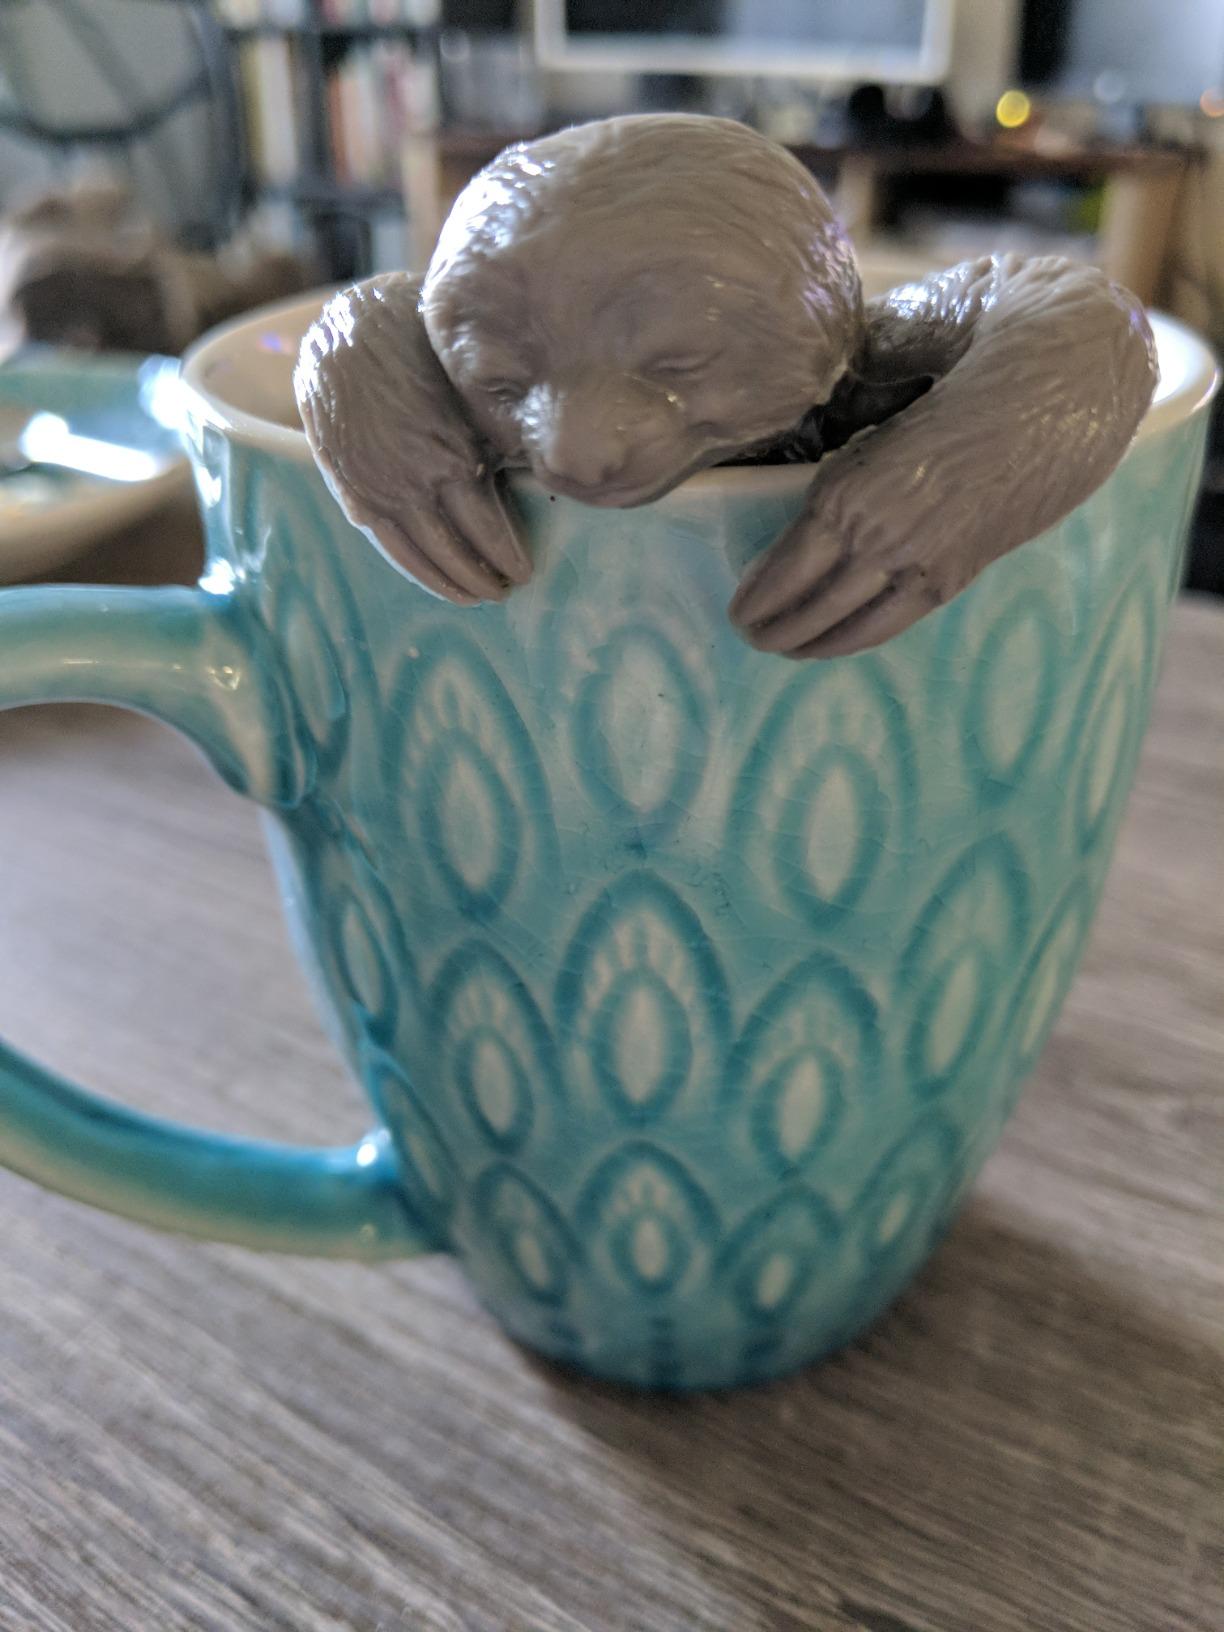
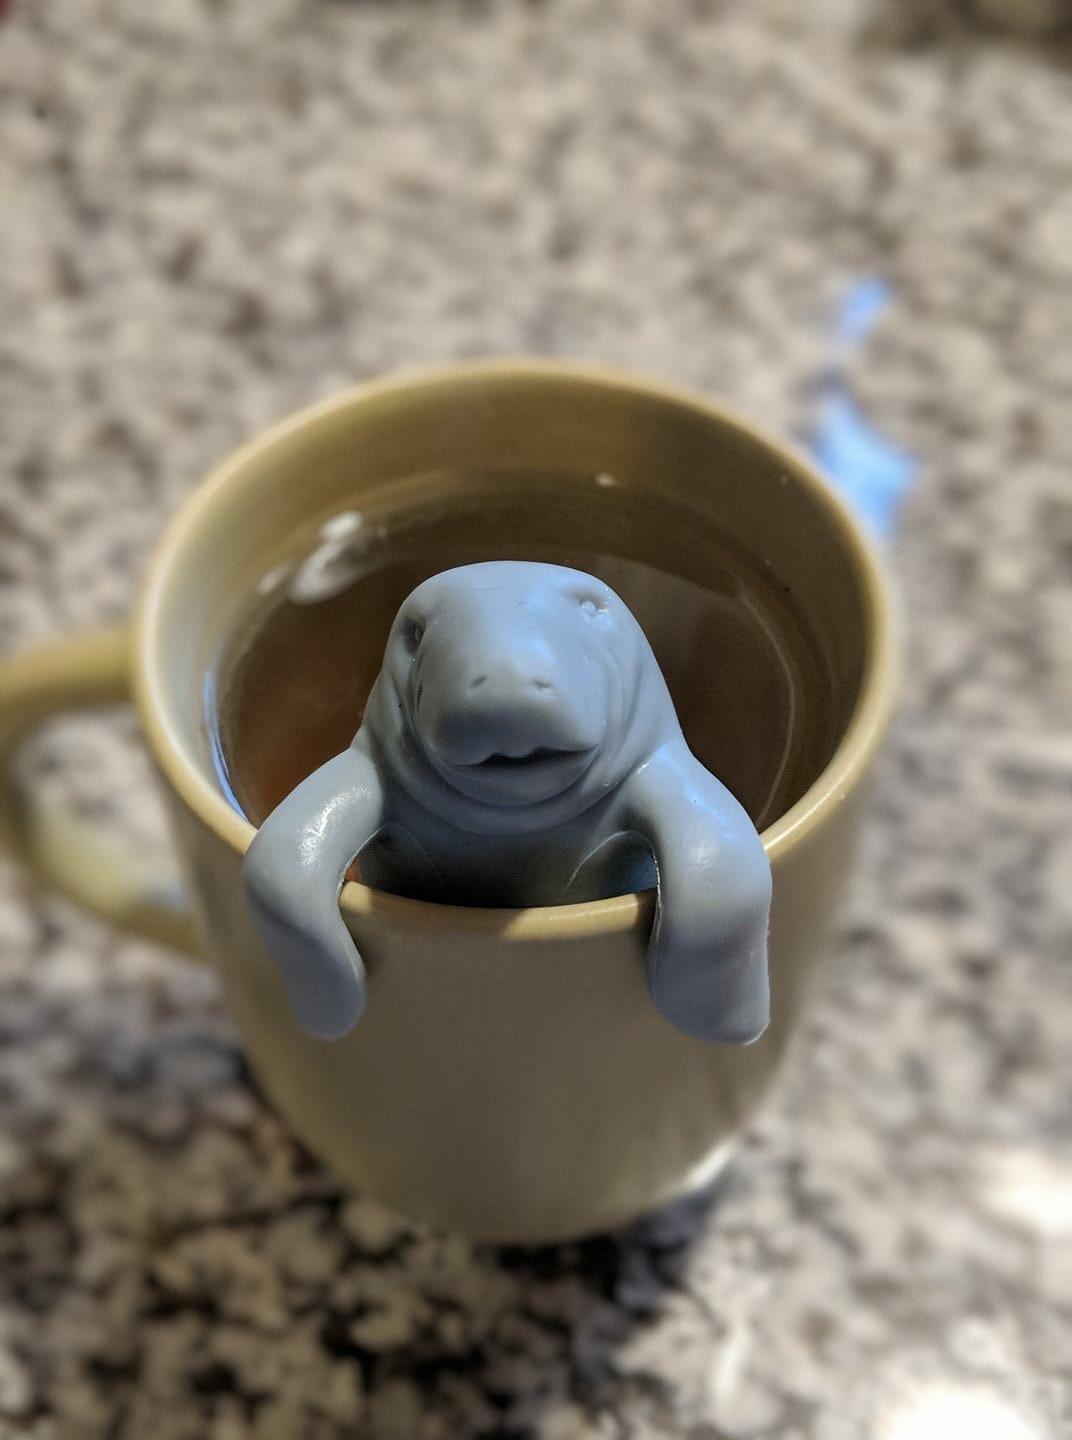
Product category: items_tea
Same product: no